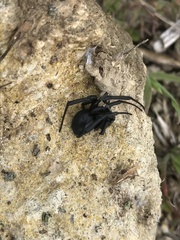
Species: Lactrodectus_hesperus